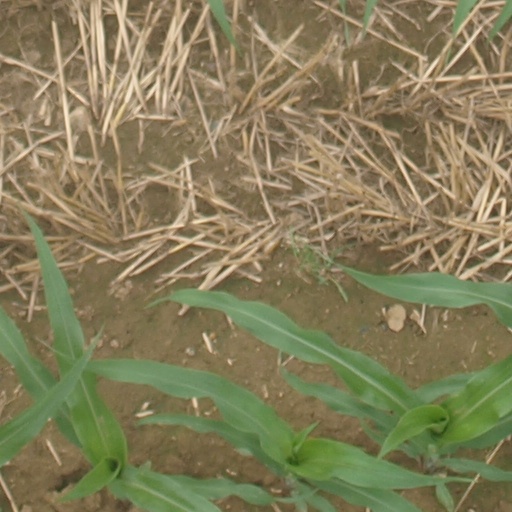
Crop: maize; corn